Atlas Ramachandran

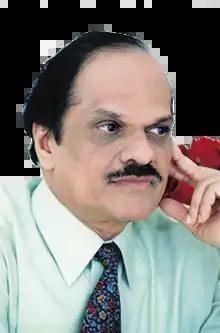

M. M. Ramachandran (31 July 1942 – 2 October 2022), better known as Atlas Ramachandran, was an Indian jeweller, film producer and actor. He was the chairman of Atlas Jewellery and is known for the tagline of his jewellery, "Janakodikalude Vishwastha Sthapanam". He had produced and distributed films under the banner "Chandrakanth Films". "Vaisali" (1988) and "Sukrutham" (1994) are the major films that he has produced. He has also acted in a few movies notably in "Subhadram" (2007) in a lead role.